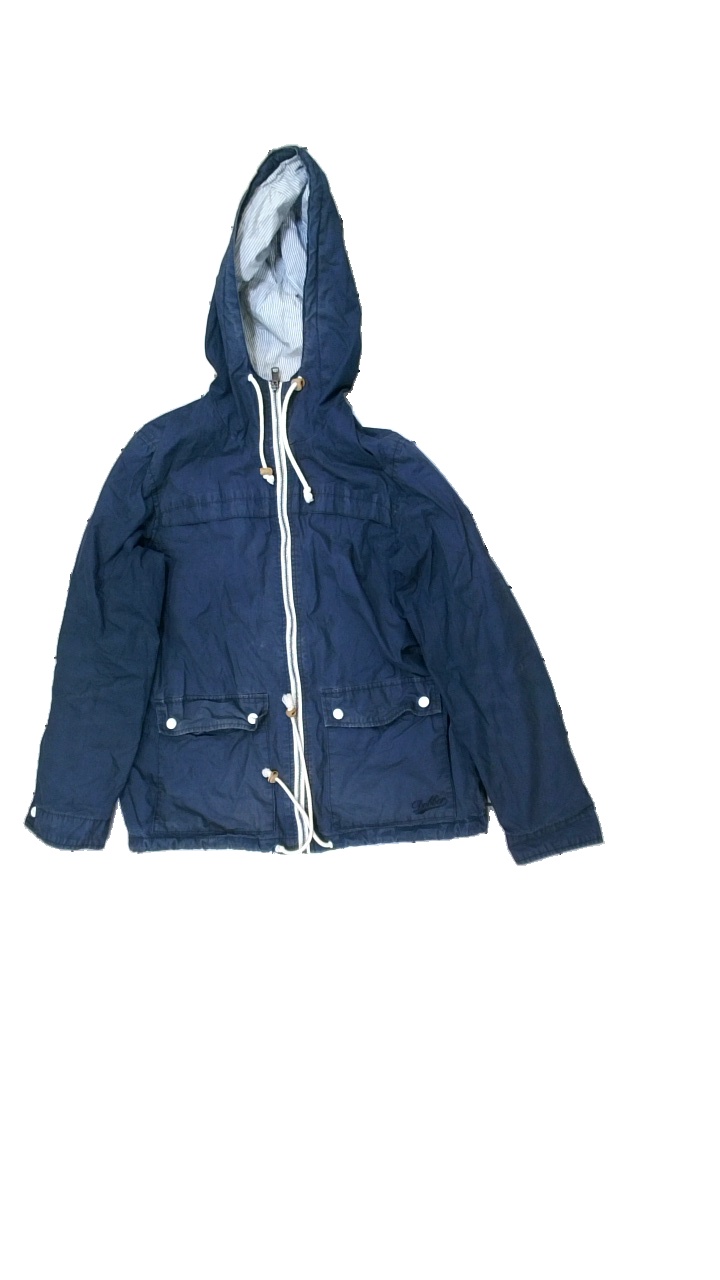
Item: Jacket (Ladies)
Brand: Dobber
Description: jacka
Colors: Blue
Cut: Regular
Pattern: Logo print
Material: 71% bomull 29% nylon
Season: All
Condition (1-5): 2
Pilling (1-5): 4
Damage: svett fläckar
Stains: Major
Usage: Export
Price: <50